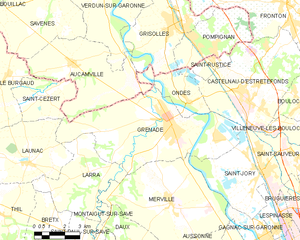
Grenade, aussi nommée Grenade-sur-Garonne, est une commune française de la région Occitanie. Située dans le département de la Haute-Garonne, elle se situe à 25 kilomètres de Toulouse et de Montauban, et à mi-chemin entre Albi et Auch.